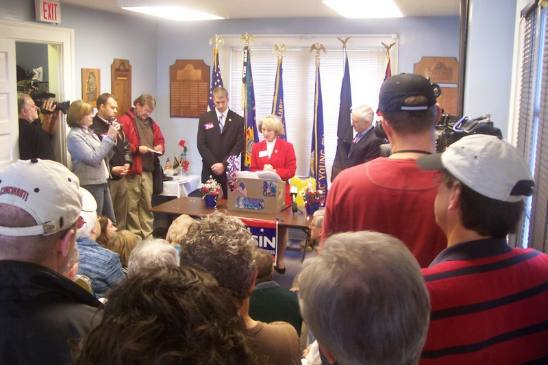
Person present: Yes